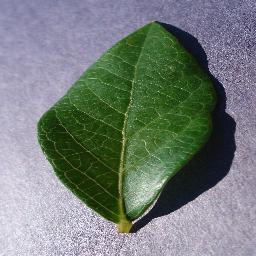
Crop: blueberry
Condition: healthy